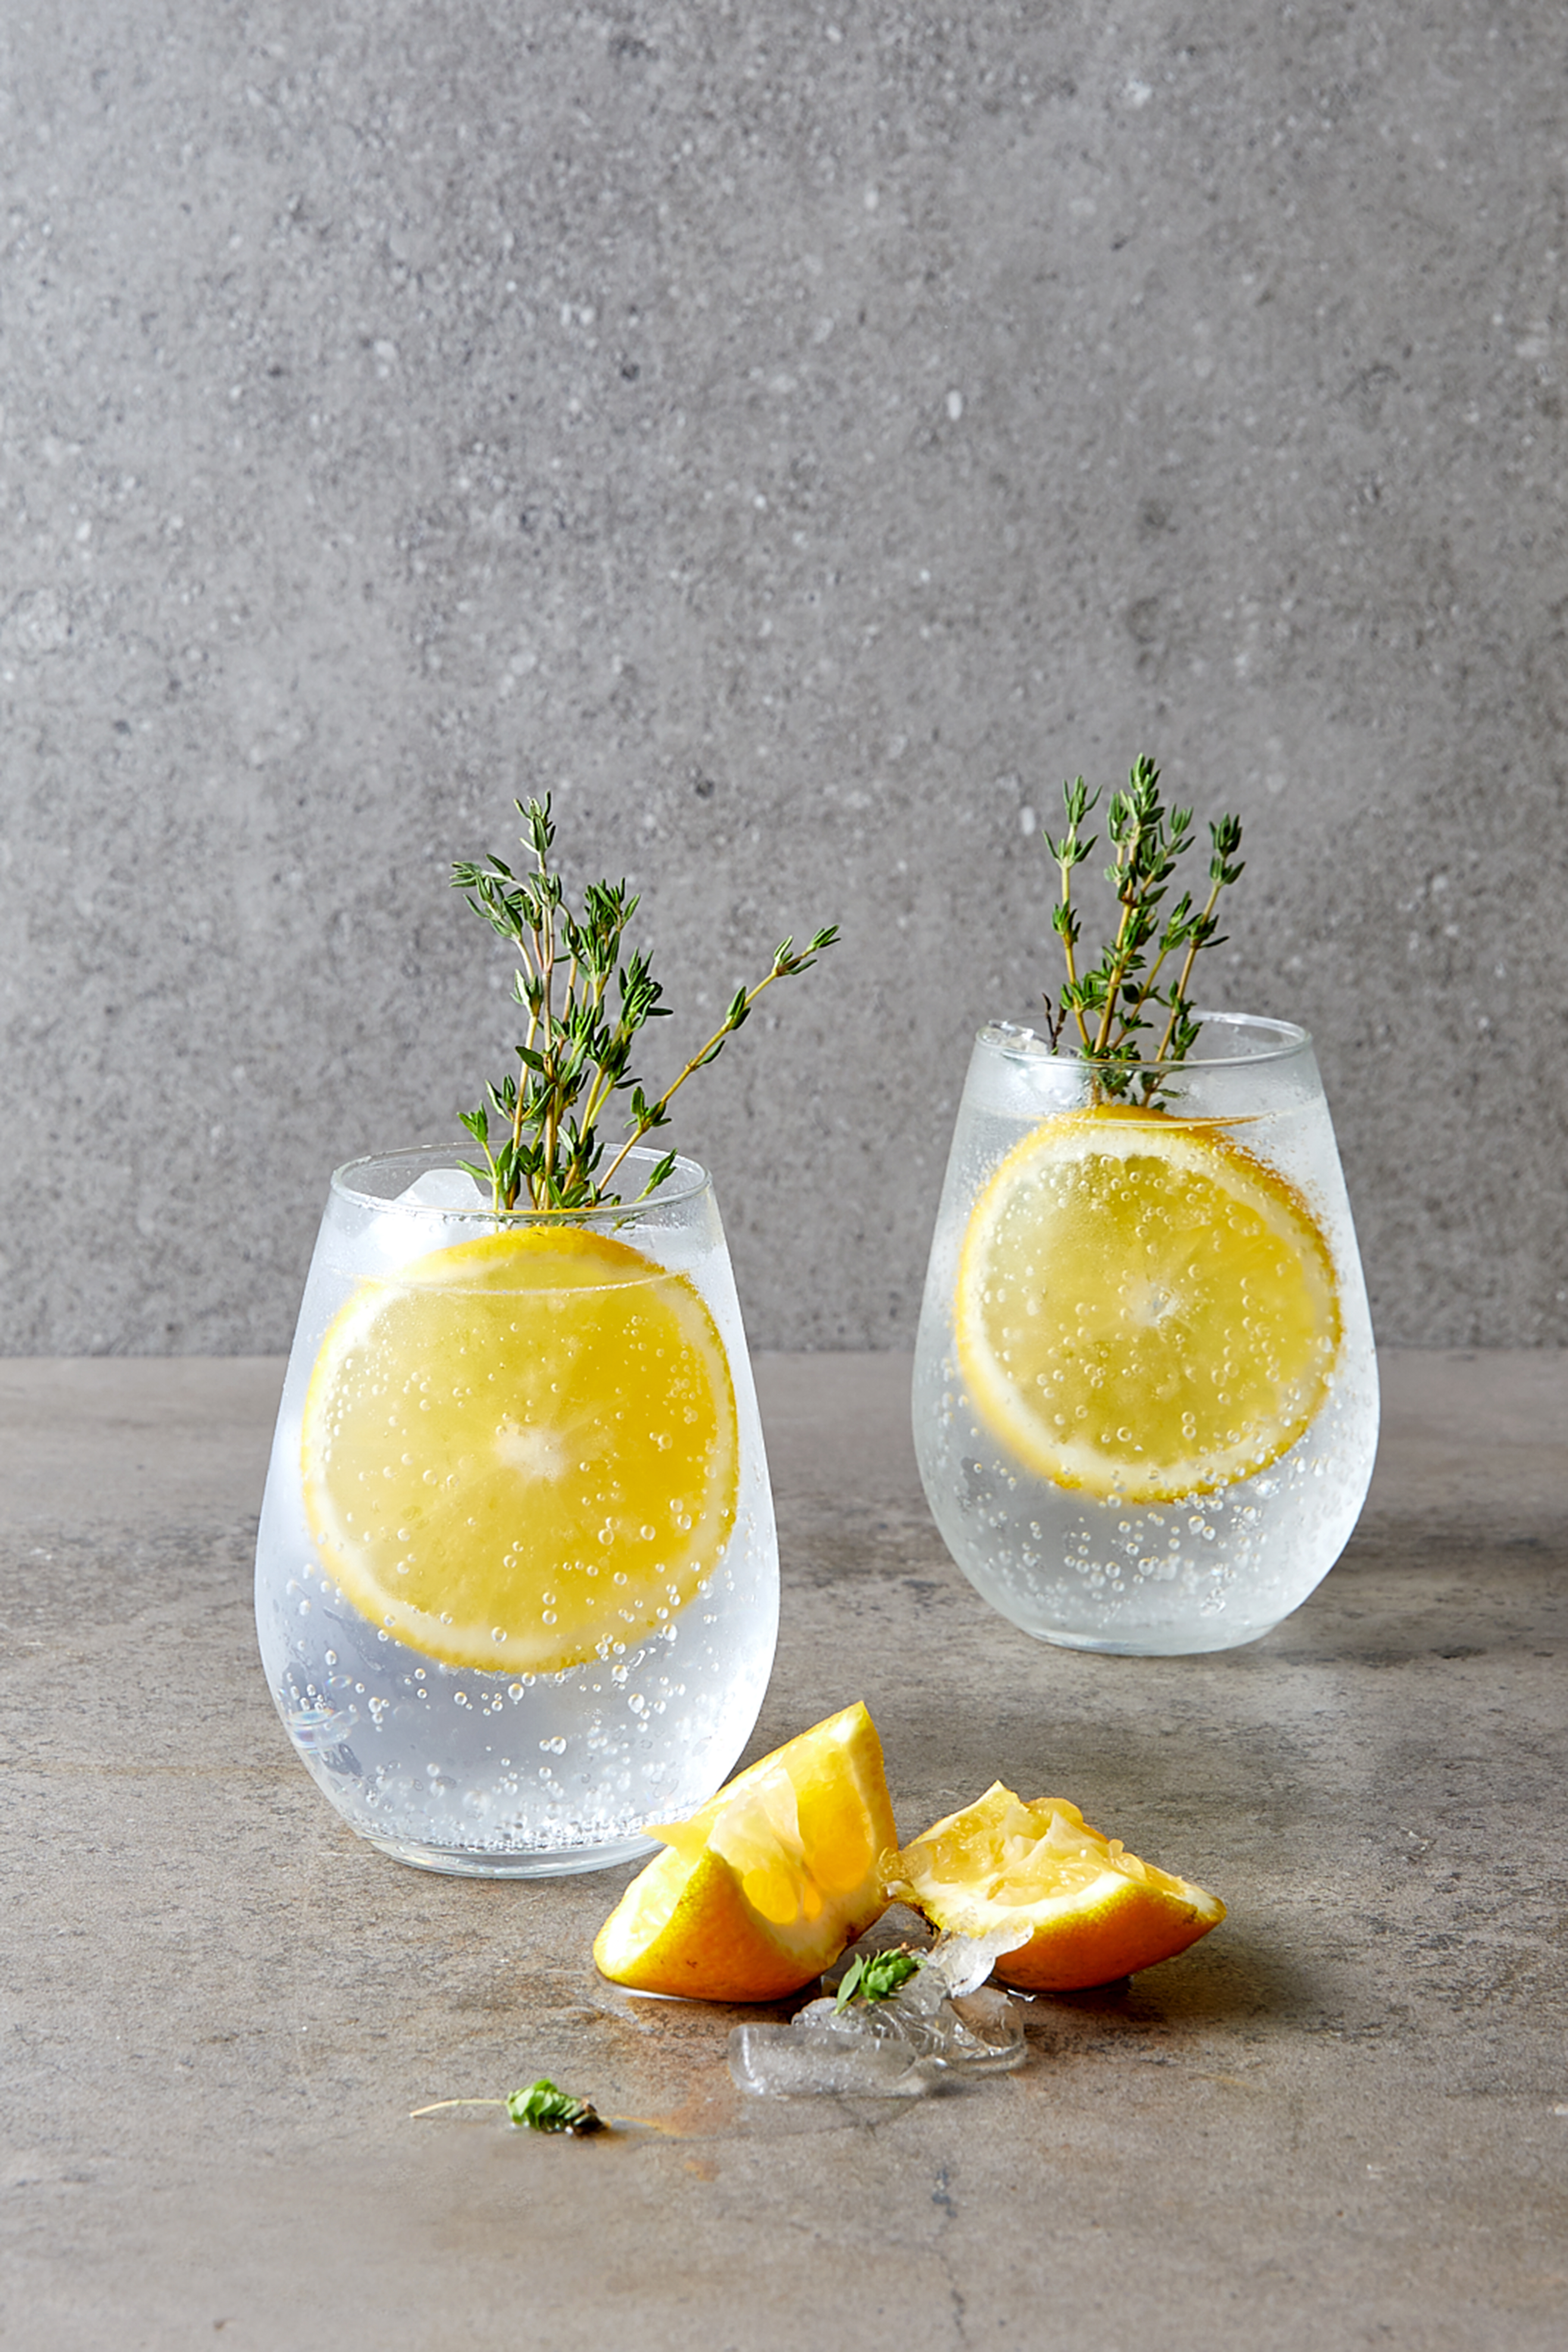
food, meyer lemon, yellow, fruit, plant, still life photography, ingredient, citrus, granita, produce, lemon lime, lemon, still life, cuisine, drink, herb